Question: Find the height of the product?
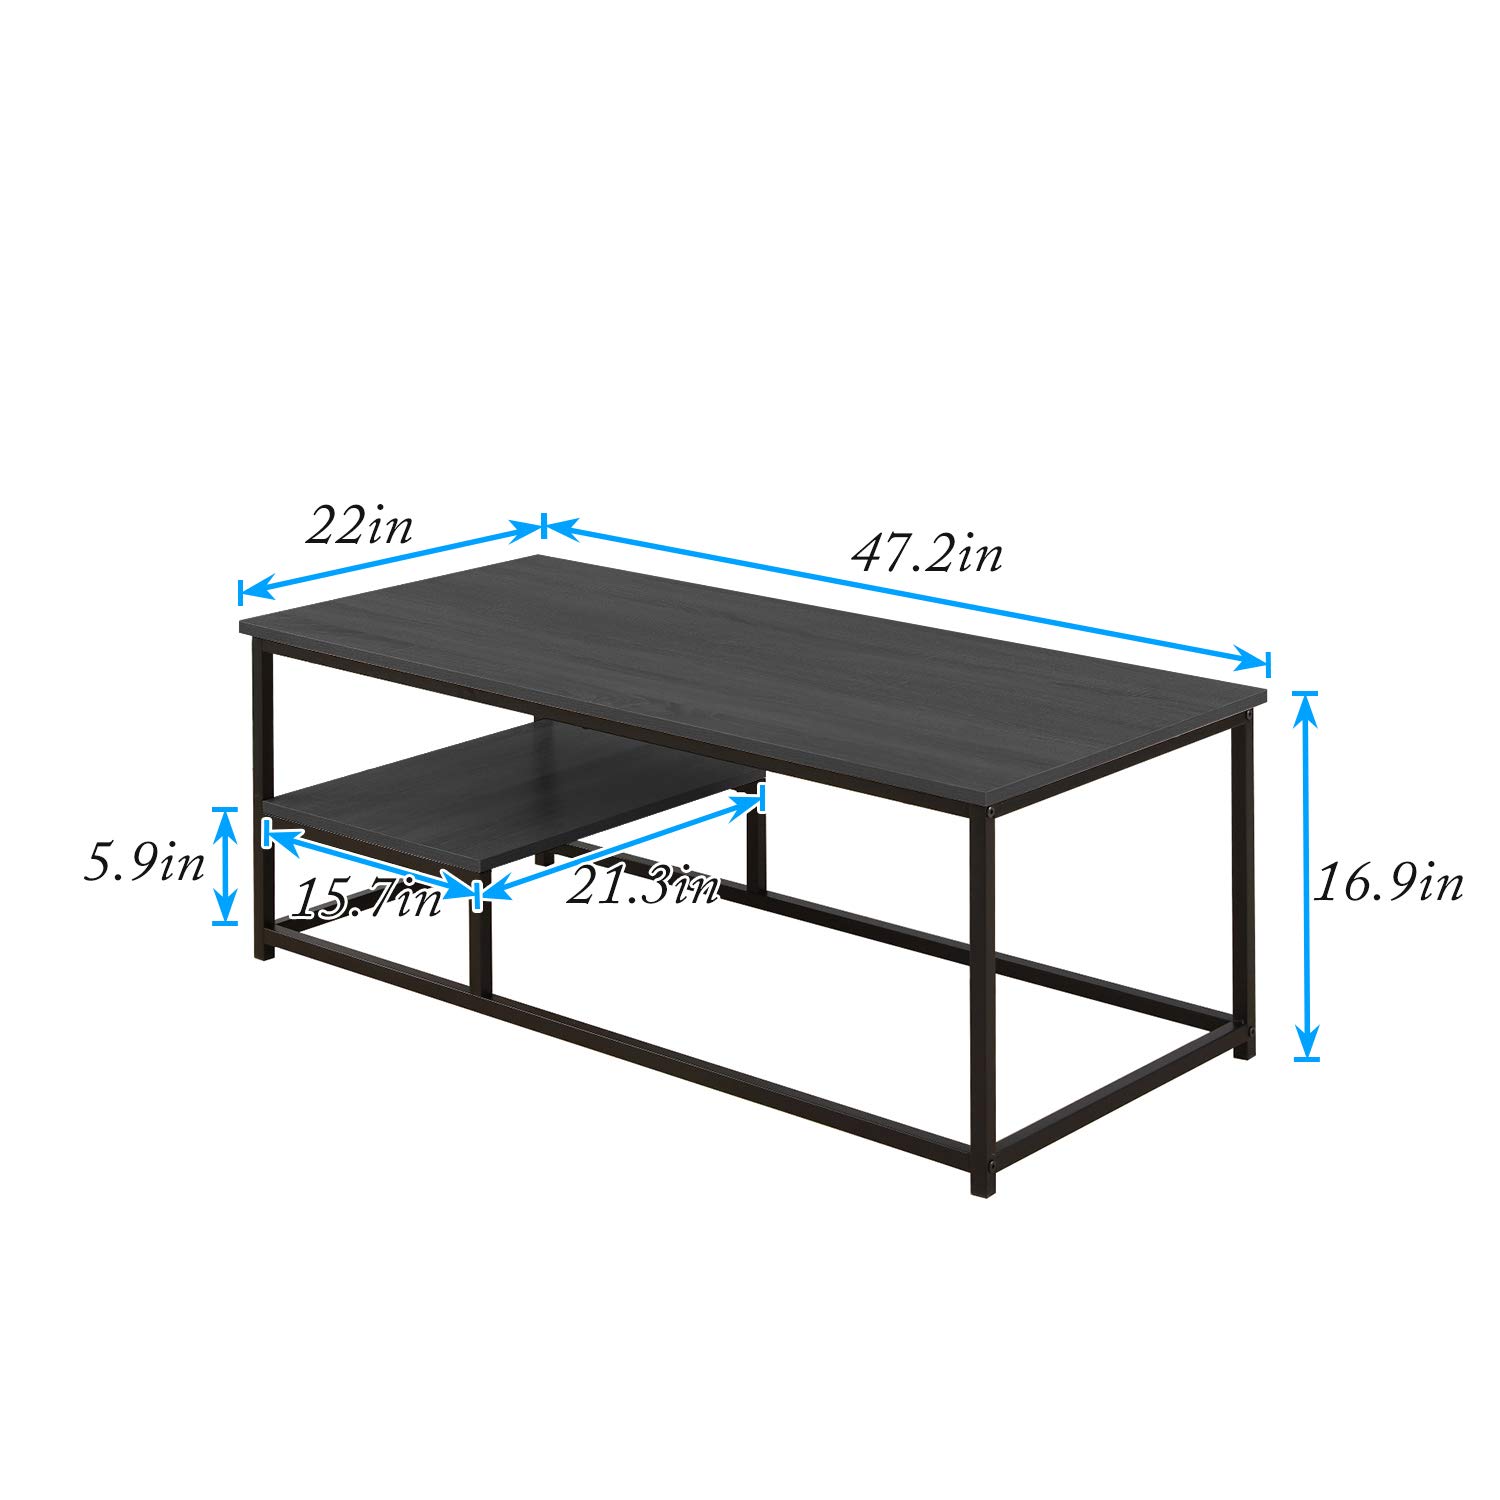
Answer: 16.9 inch